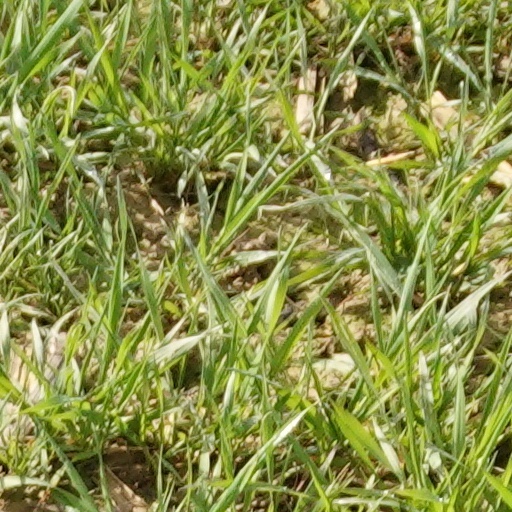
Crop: wheat